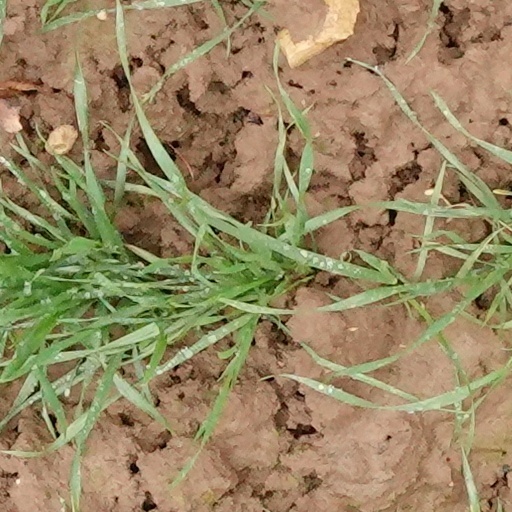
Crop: wheat